Floyd Mayweather Jr.

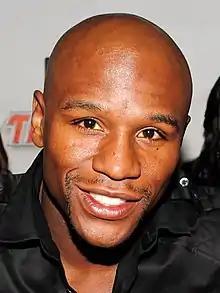
Mayweather in 2011

Floyd Joy Mayweather Jr. (né Sinclair; born February 24, 1977) is an American boxing promoter and former professional boxer who competed between 1996 and 2017. He retired with an undefeated record and won 15 major world championships spanning five weight classes from super featherweight to light middleweight. This includes the "Ring" magazine title in three weight classes. As an amateur, he won a bronze medal in the featherweight division at the 1996 Olympics, three U.S. Golden Gloves championships (at light flyweight, flyweight, and featherweight), and the U.S. national championship at featherweight. After retiring from professional boxing in August 2017, he transitioned to exhibition boxing.